Metallophone

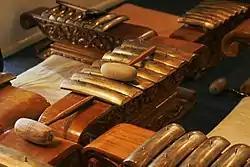
A metallophone used in a Gamelan—Indonesian Embassy in Canberra

A metallophone is any musical instrument in which the sound-producing body is a piece of metal (other than a metal string), such as tuned metal bars, tubes, rods, bowls, or plates. Most frequently the metal body is struck to produce sound, usually with a mallet, but may also be activated by friction, keyboard action, or other means.